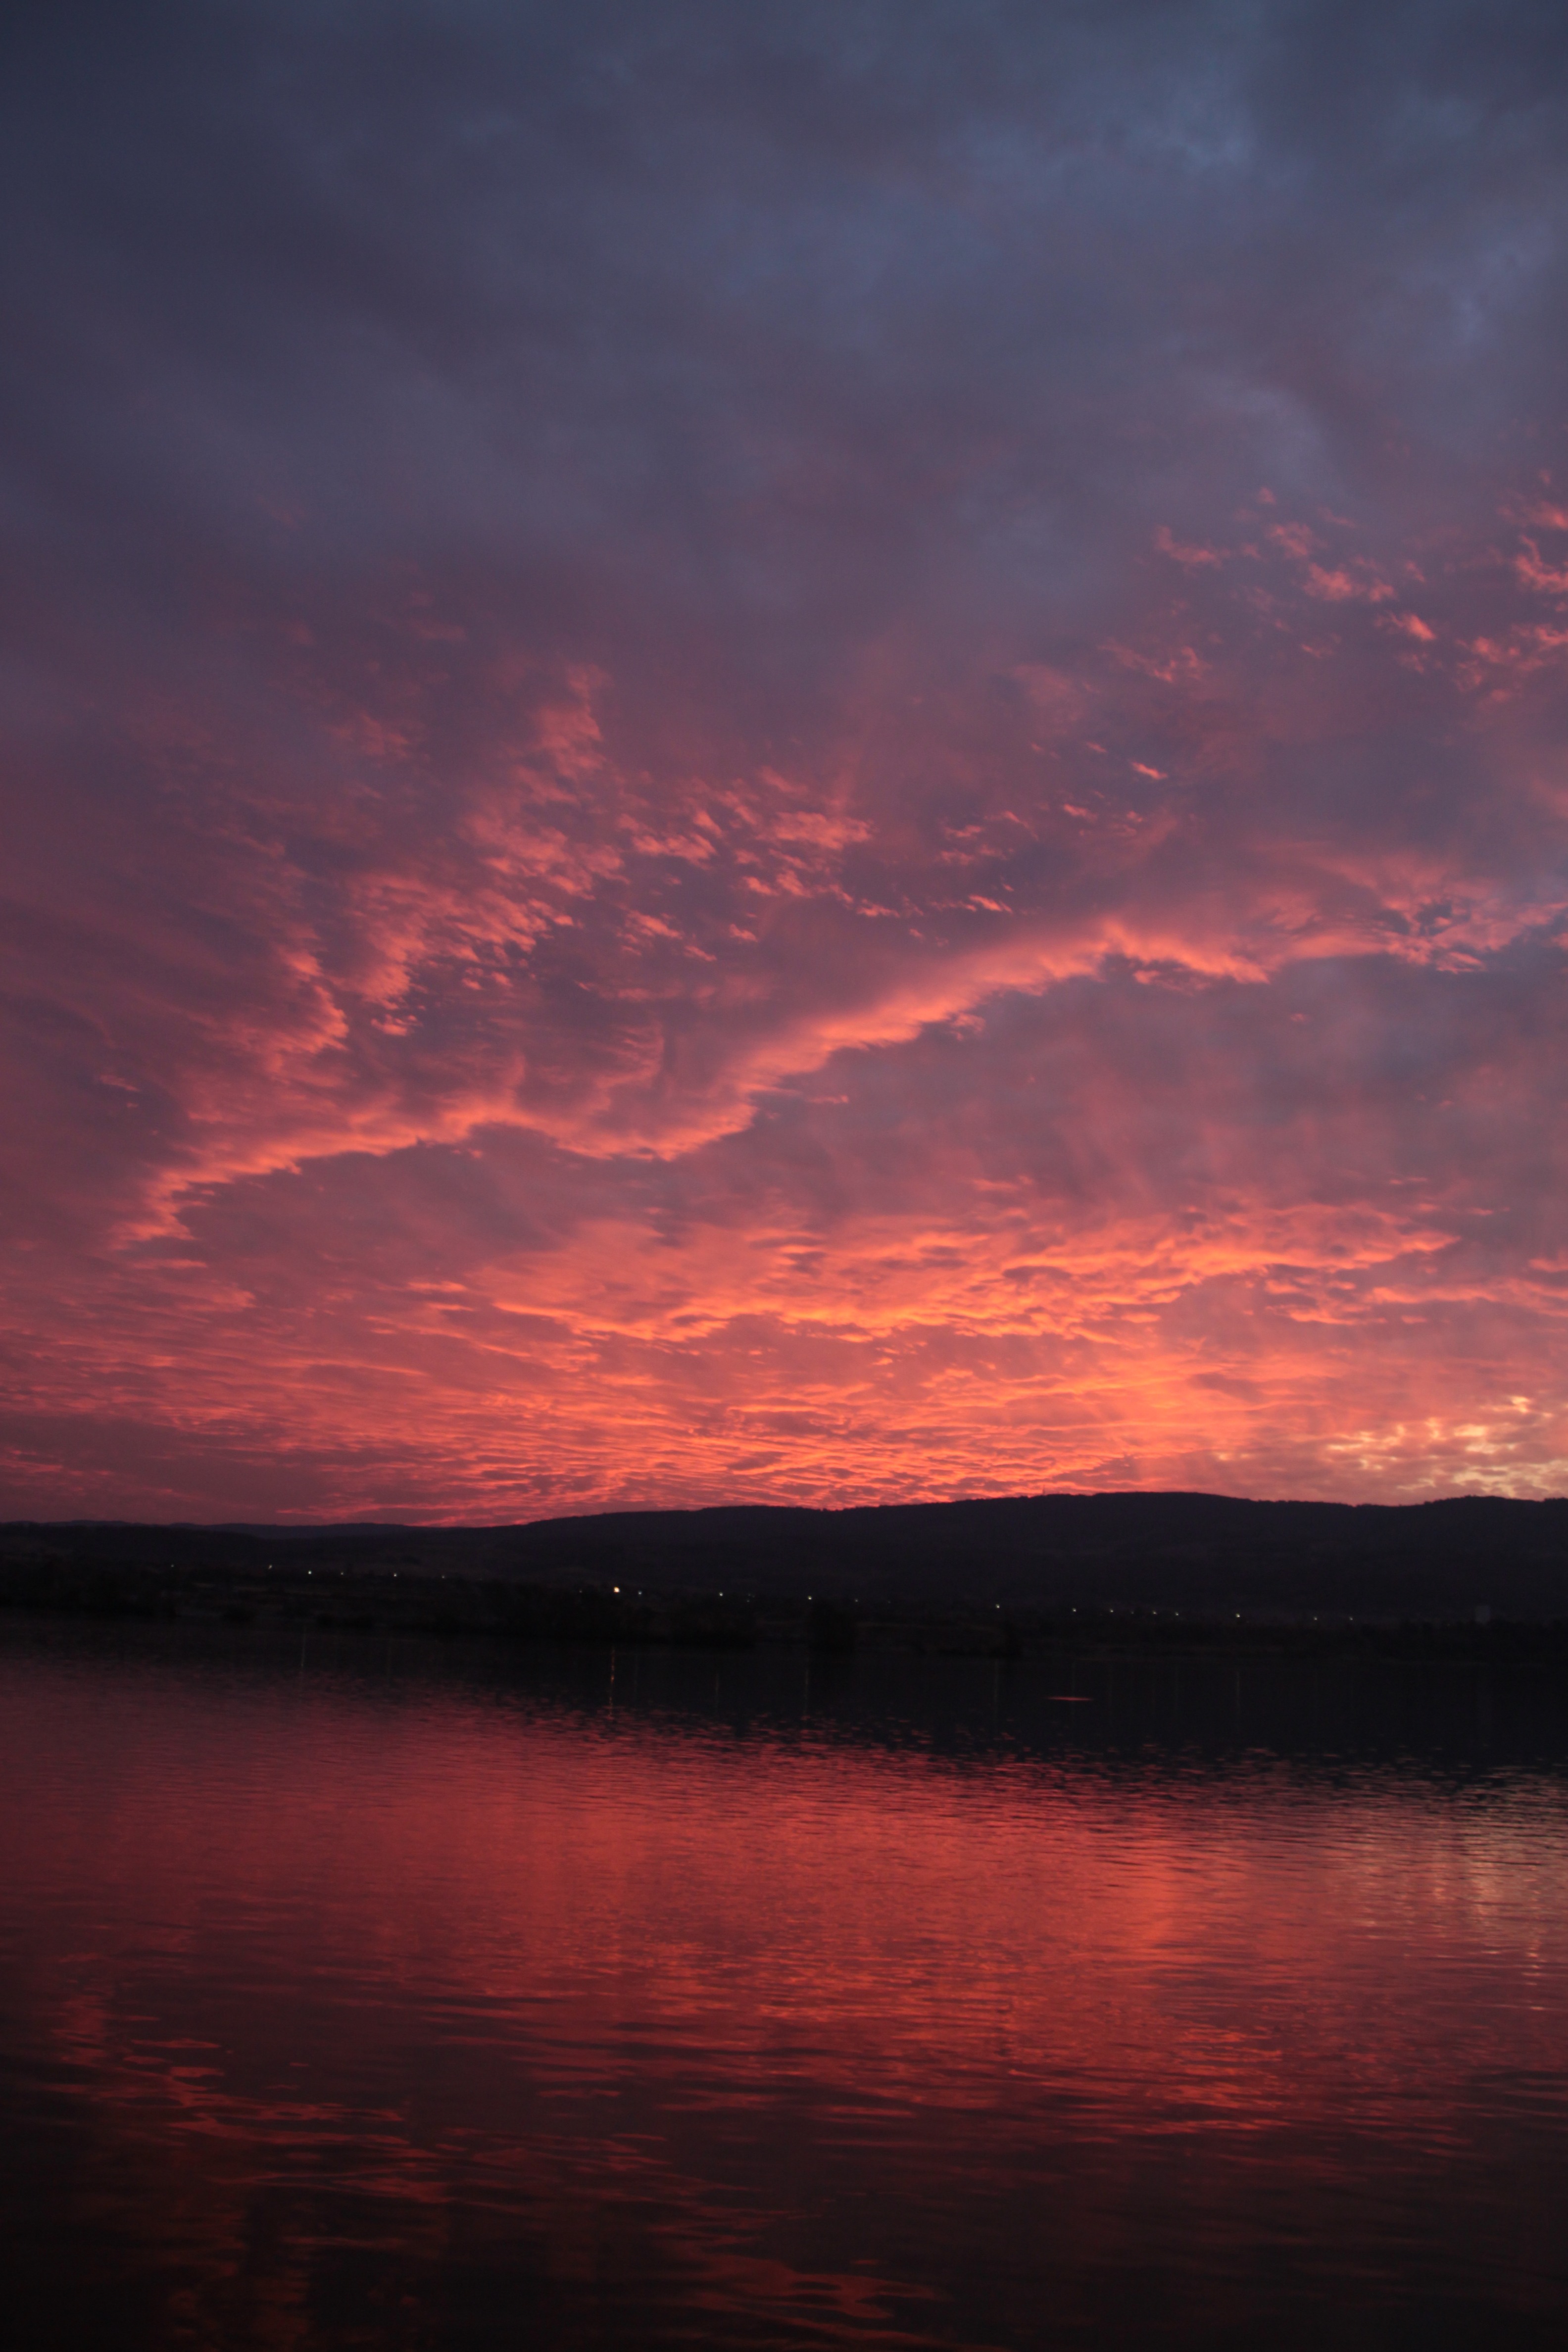
sea, water, horizon, cloud, sky, sunrise, sunset, morning, dawn, atmosphere, river, dusk, evening, reflection, serbia, danube, loch, romania, afterglow, red sky at morning